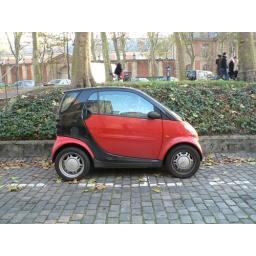
This is the smallest car we saw in Fance -- it is call a SMART car -- seats 2.